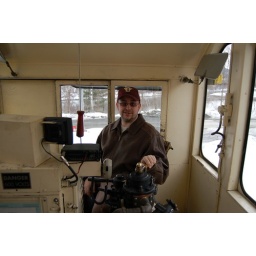
Here I am sitting in the engineers seat of the Claremont Concord's S-4 #105